Sarah Hargreaves

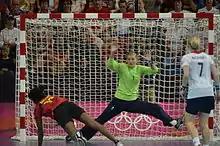

Sarah Hargreaves (born 17 May 1989, Fårevejle, Sjælland) is a British-Danish handball goalkeeper. She has played for the British national team, qualifying thanks to her British father, and competed at the 2012 Summer Olympics in London. At the time of her participation in the 2012 Olympics, her club is Slagelse FH. She was one of only two players in the squad, along with Kelsi Fairbrother, to remain with her club team instead of joining the British programme in Crystal Palace.